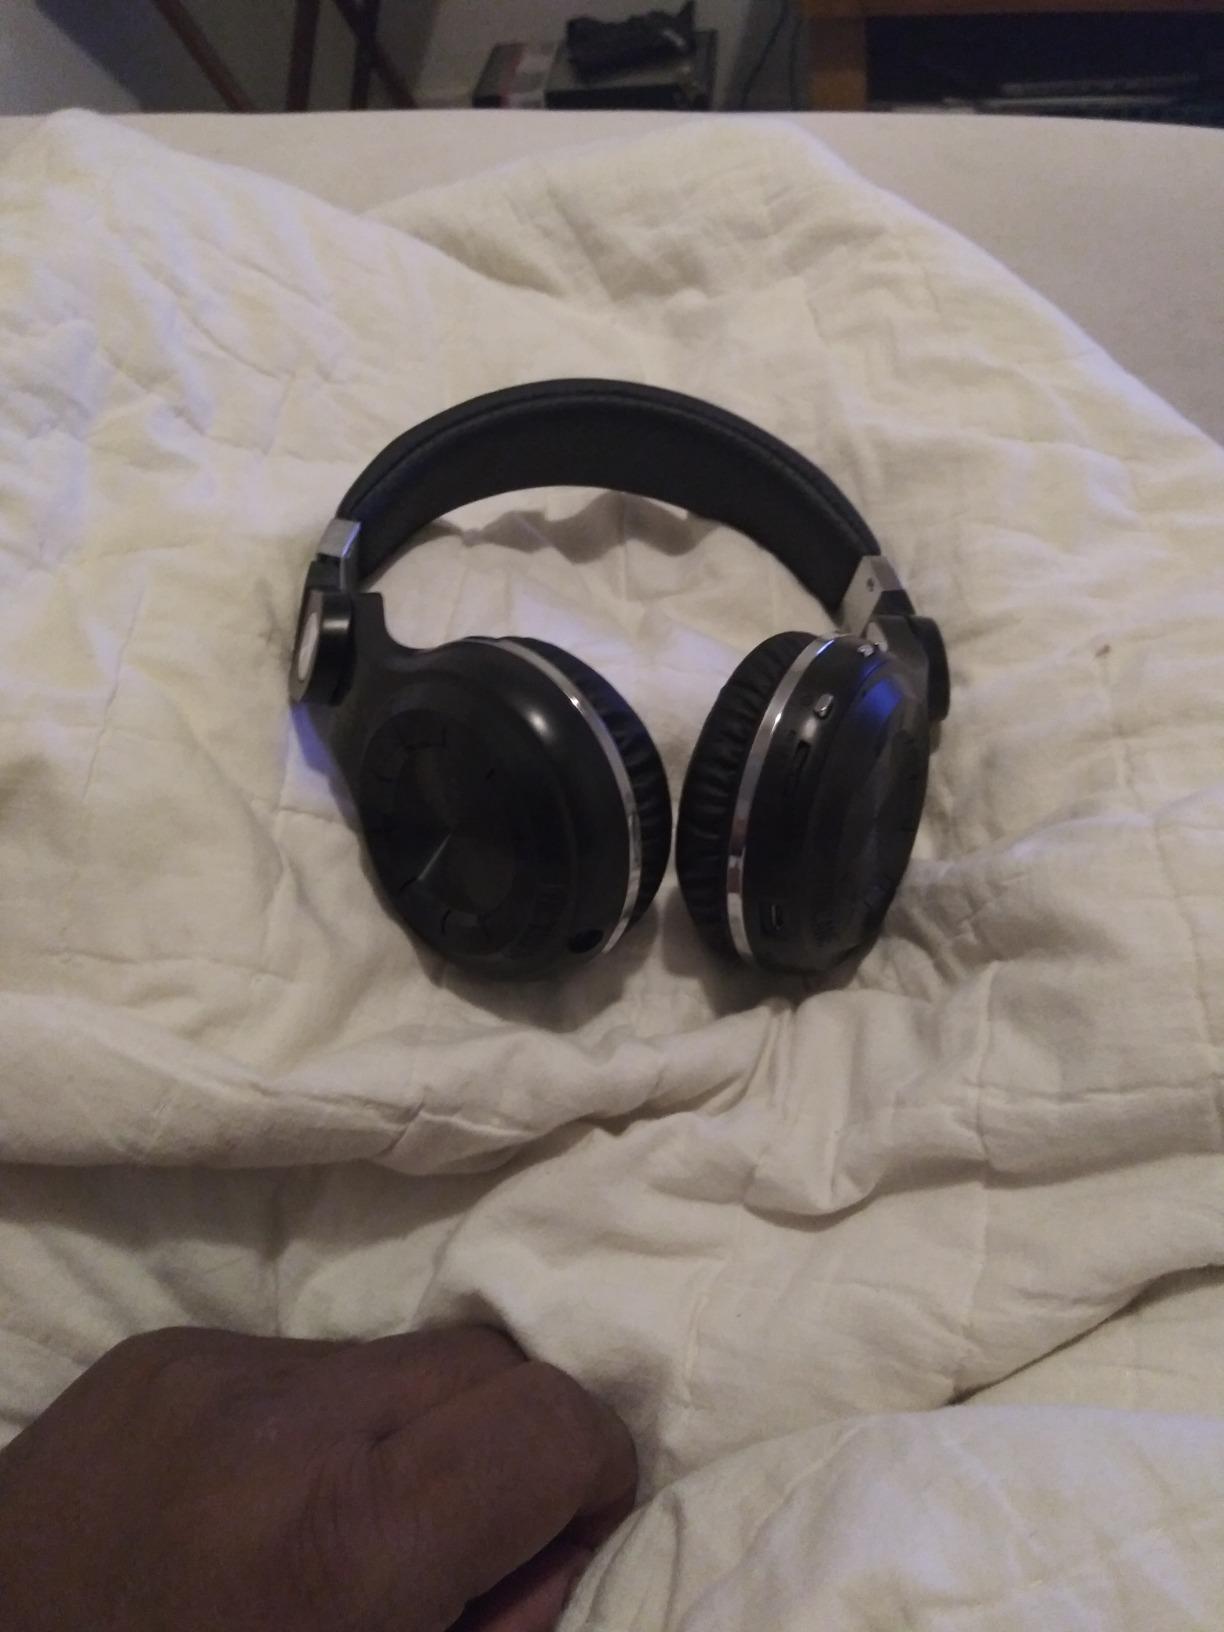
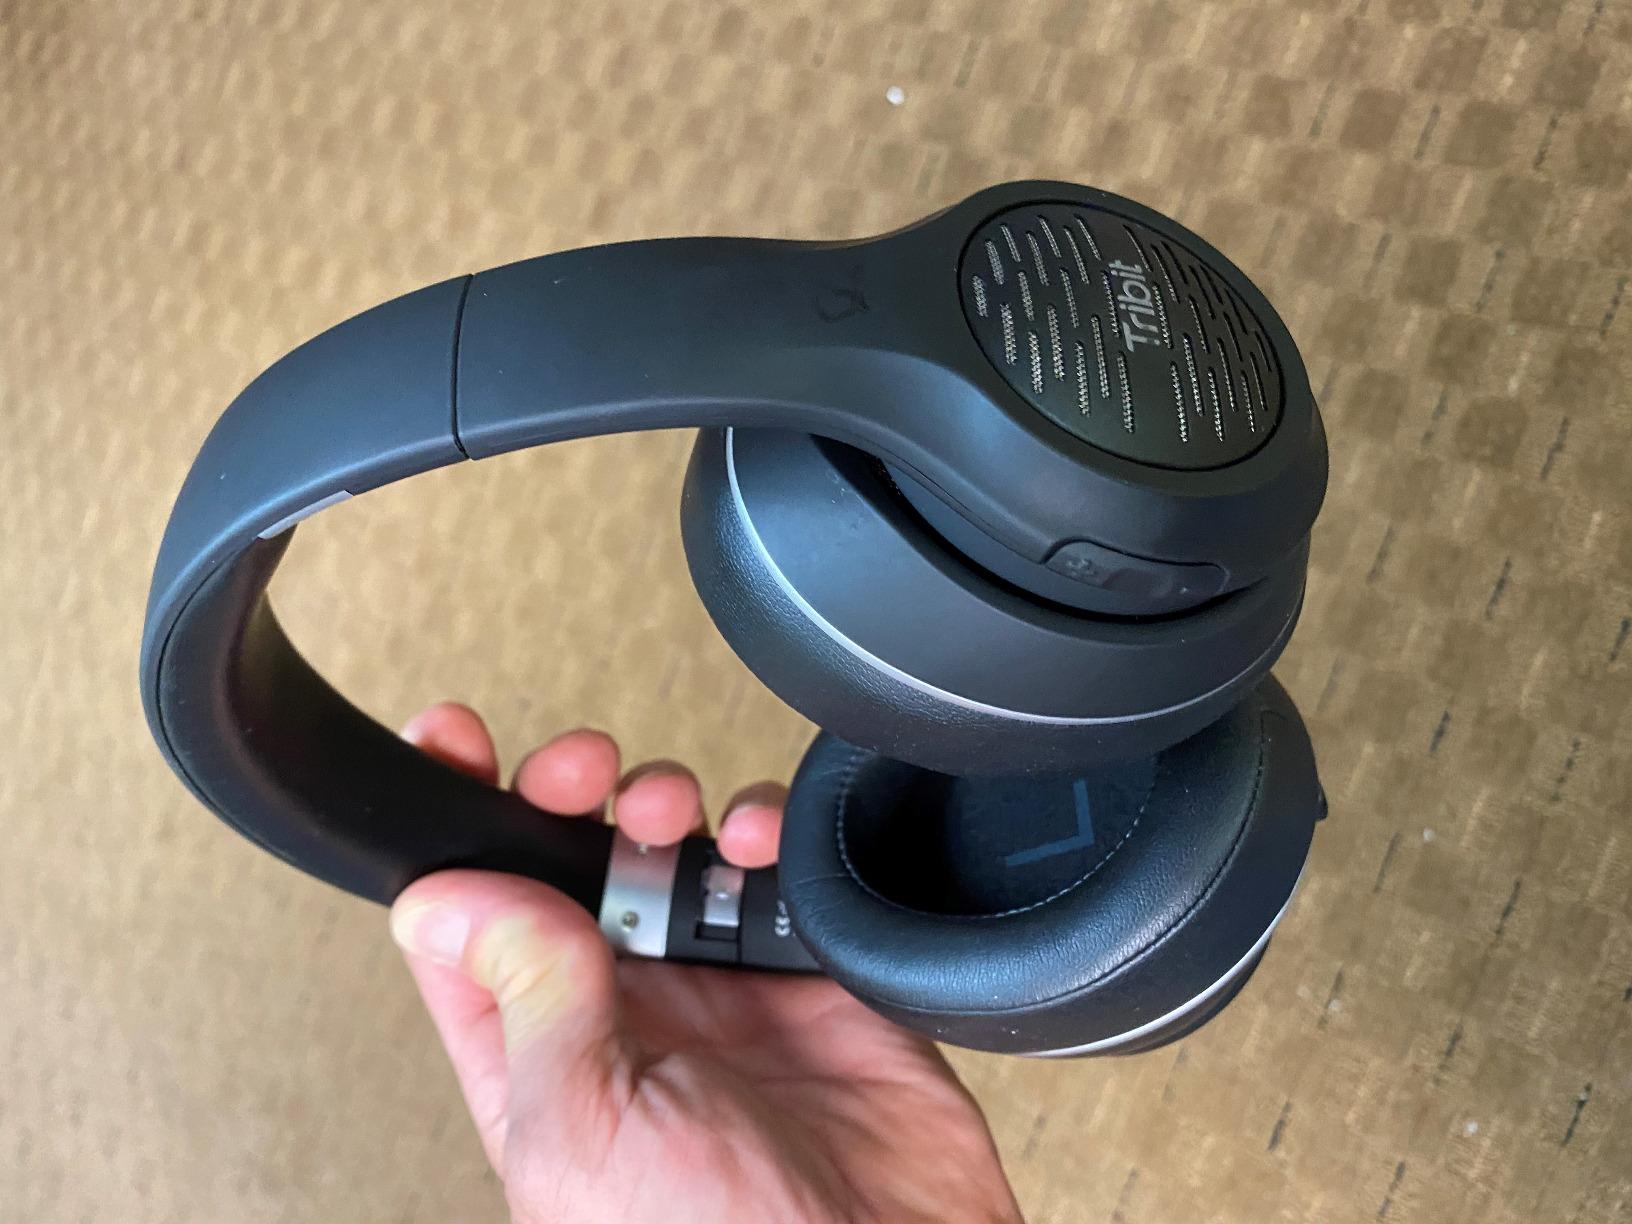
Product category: headphones
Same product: no